John Maynard Keynes

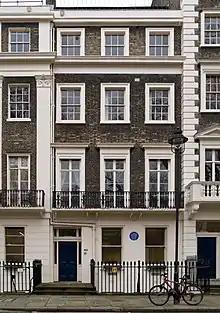
46 Gordon Square, where Keynes often stayed while in London. Following his marriage, Keynes took out an extended lease on "Tilton House", a farm in the countryside near Brighton, which became the couple's main home when not in the capital.

In 1921, Keynes wrote that he had fallen "very much in love" with Lydia Lopokova, a well-known Russian ballerina and one of the stars of Sergei Diaghilev's "Ballets Russes". In the early years of his courtship, he maintained an affair with a younger man, Sebastian Sprott, in tandem with Lopokova, but eventually chose Lopokova exclusively. They were married in 1925, with Keynes's former lover Duncan Grant as best man. "What a marriage of beauty and brains, the fair Lopokova and John Maynard Keynes" was said at the time. Keynes later commented to Strachey that beauty and intelligence were rarely found in the same person, and that only in Duncan Grant had he found the combination. The union was happy, with biographer Peter Clarke writing that the marriage gave Keynes "a new focus, a new emotional stability and a sheer delight of which he never wearied". The couple hoped to have children but this did not happen.